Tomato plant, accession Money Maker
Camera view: vertical (180 deg); turntable rotation: 0 degrees
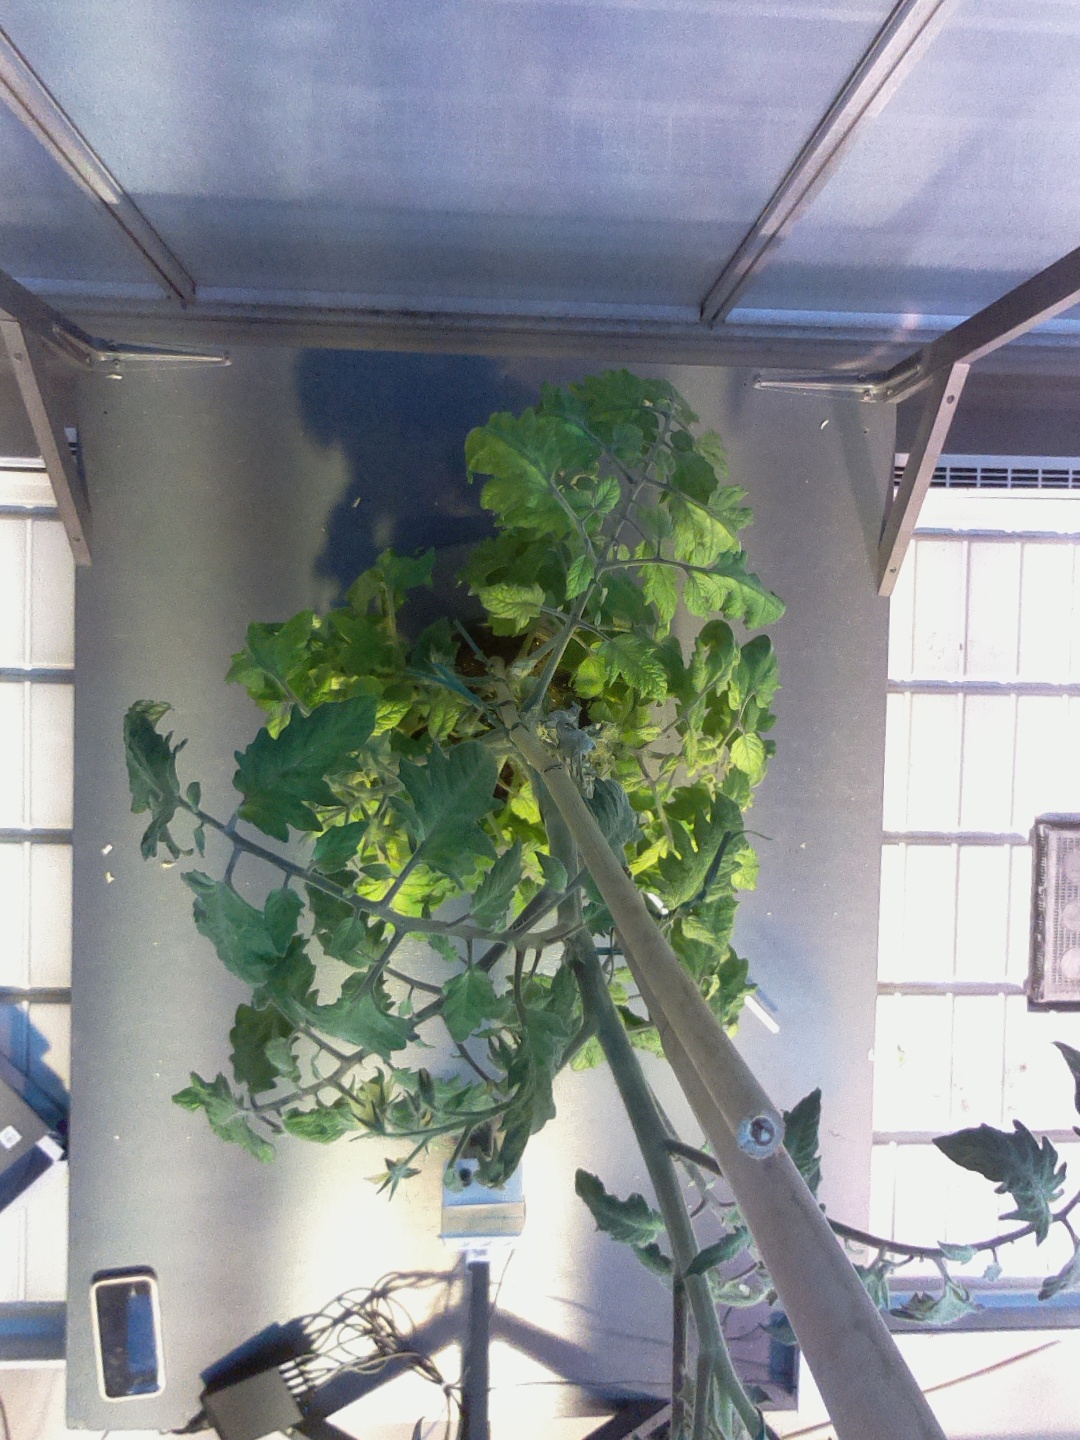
BBCH growth stage 71: 10%-20% of final fruit size